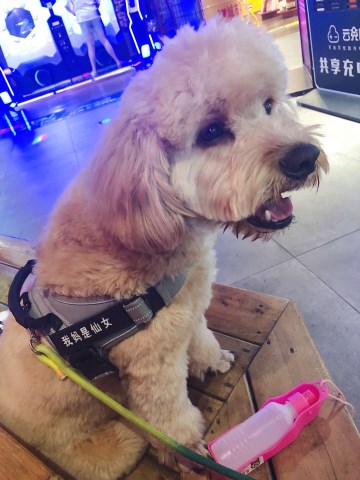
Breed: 316-n000118-standard_poodle